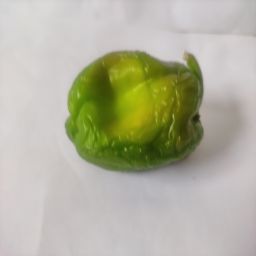
Crop: Bell Pepper
Quality: Ripe